Gustavo Mantuan

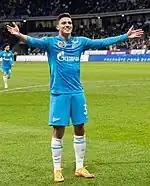
Mantuan with Zenit in 2022

On 29 June 2022, Russian champions FC Zenit Saint Petersburg announced an agreement with Corinthians under which Mantuan and Ivan would move on loan to Zenit and Yuri Alberto would be loaned in the opposite direction. On 13 August 2022, he scored his first goal for Zenit, a late winning goal in a 2–1 home win over PFC CSKA Moscow, in his debut game with Zenit.